Bad Hofgastein

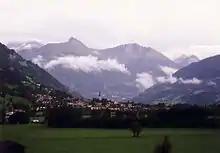
Bad Hofgastein, view to Ankogel massif

The Gastein valley is part of the High Tauern range of the Central Eastern Alps, it stretches from the broad Salzach valley at Lend southwards up to the Alpine divide and the border with Carinthia. Bad Hofgastein is located about halfway between Dorfgastein in the north and Bad Gastein in the south. It has access to the Tauern Railway line, running through the valley up to the Tauern Railway Tunnel.